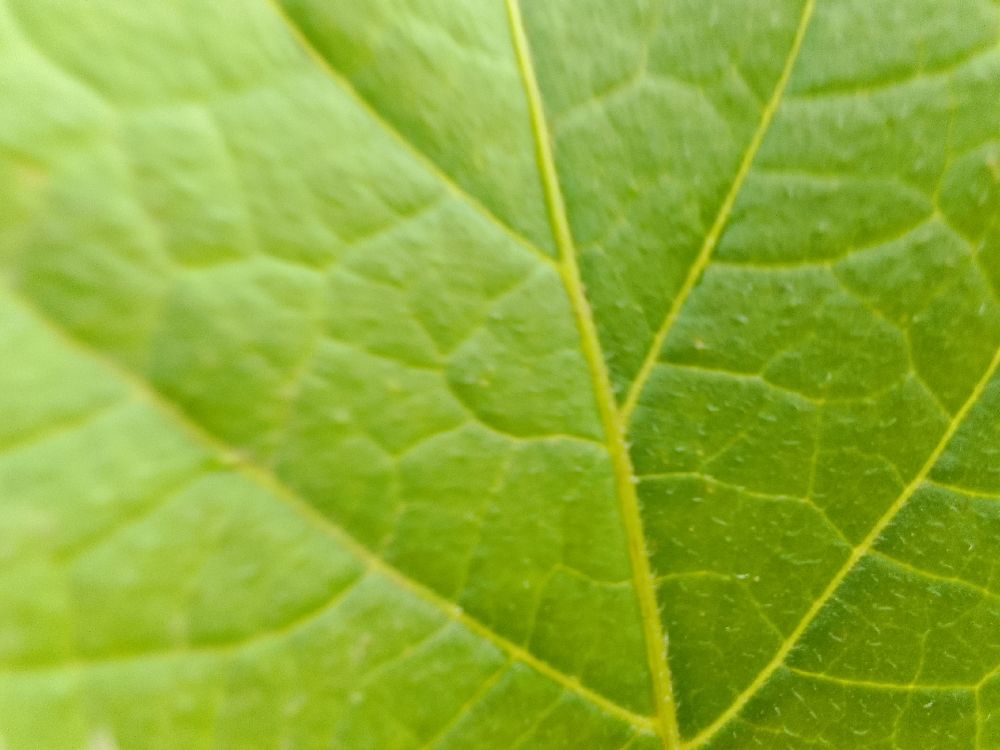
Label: Healthy